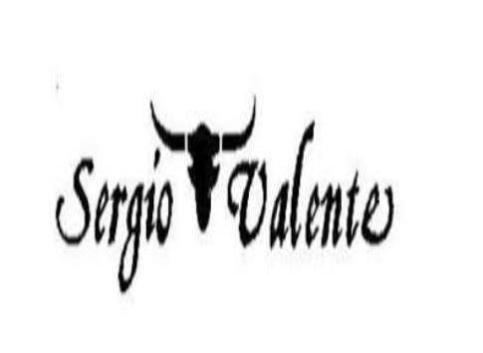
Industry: Clothes